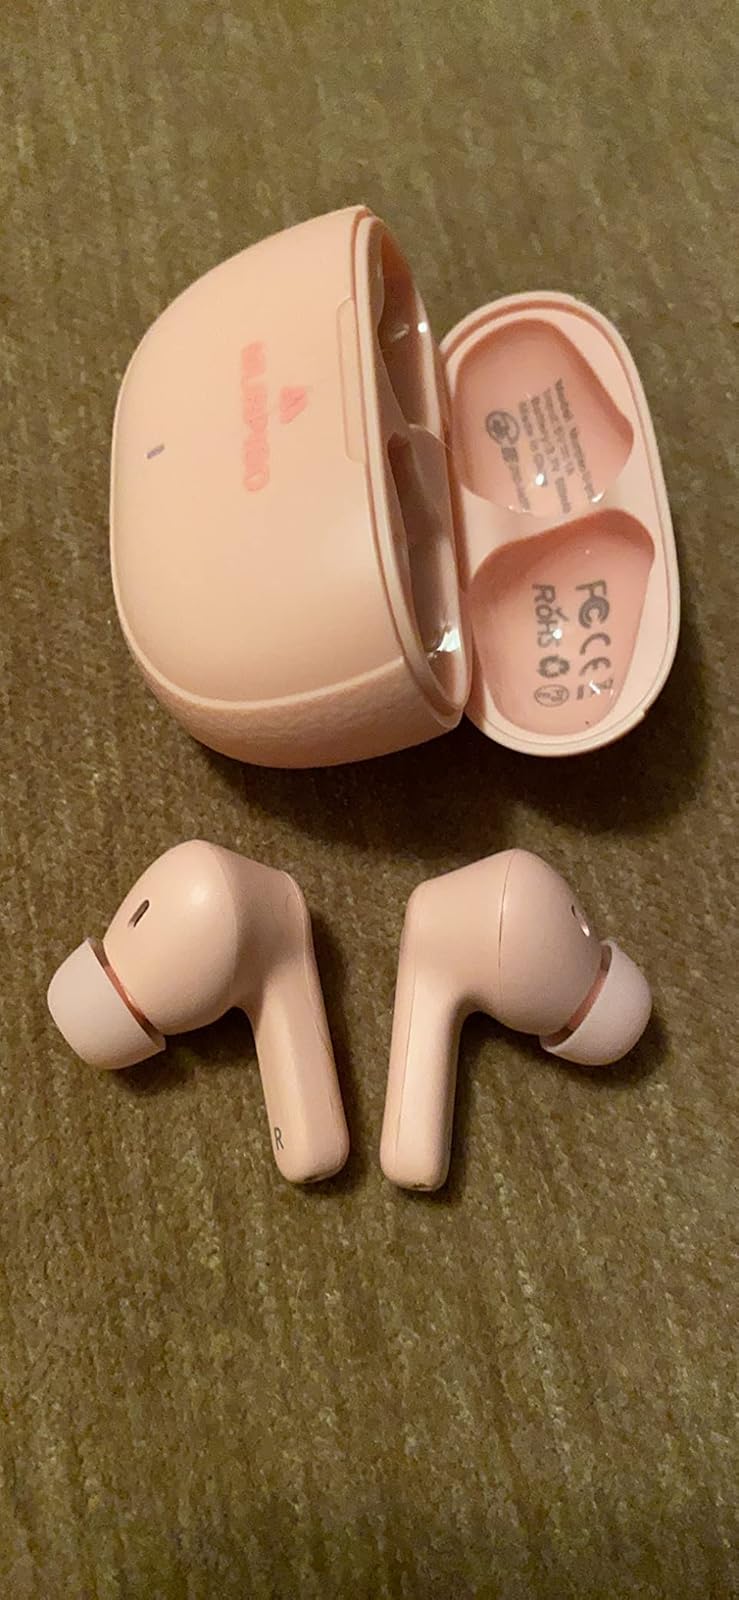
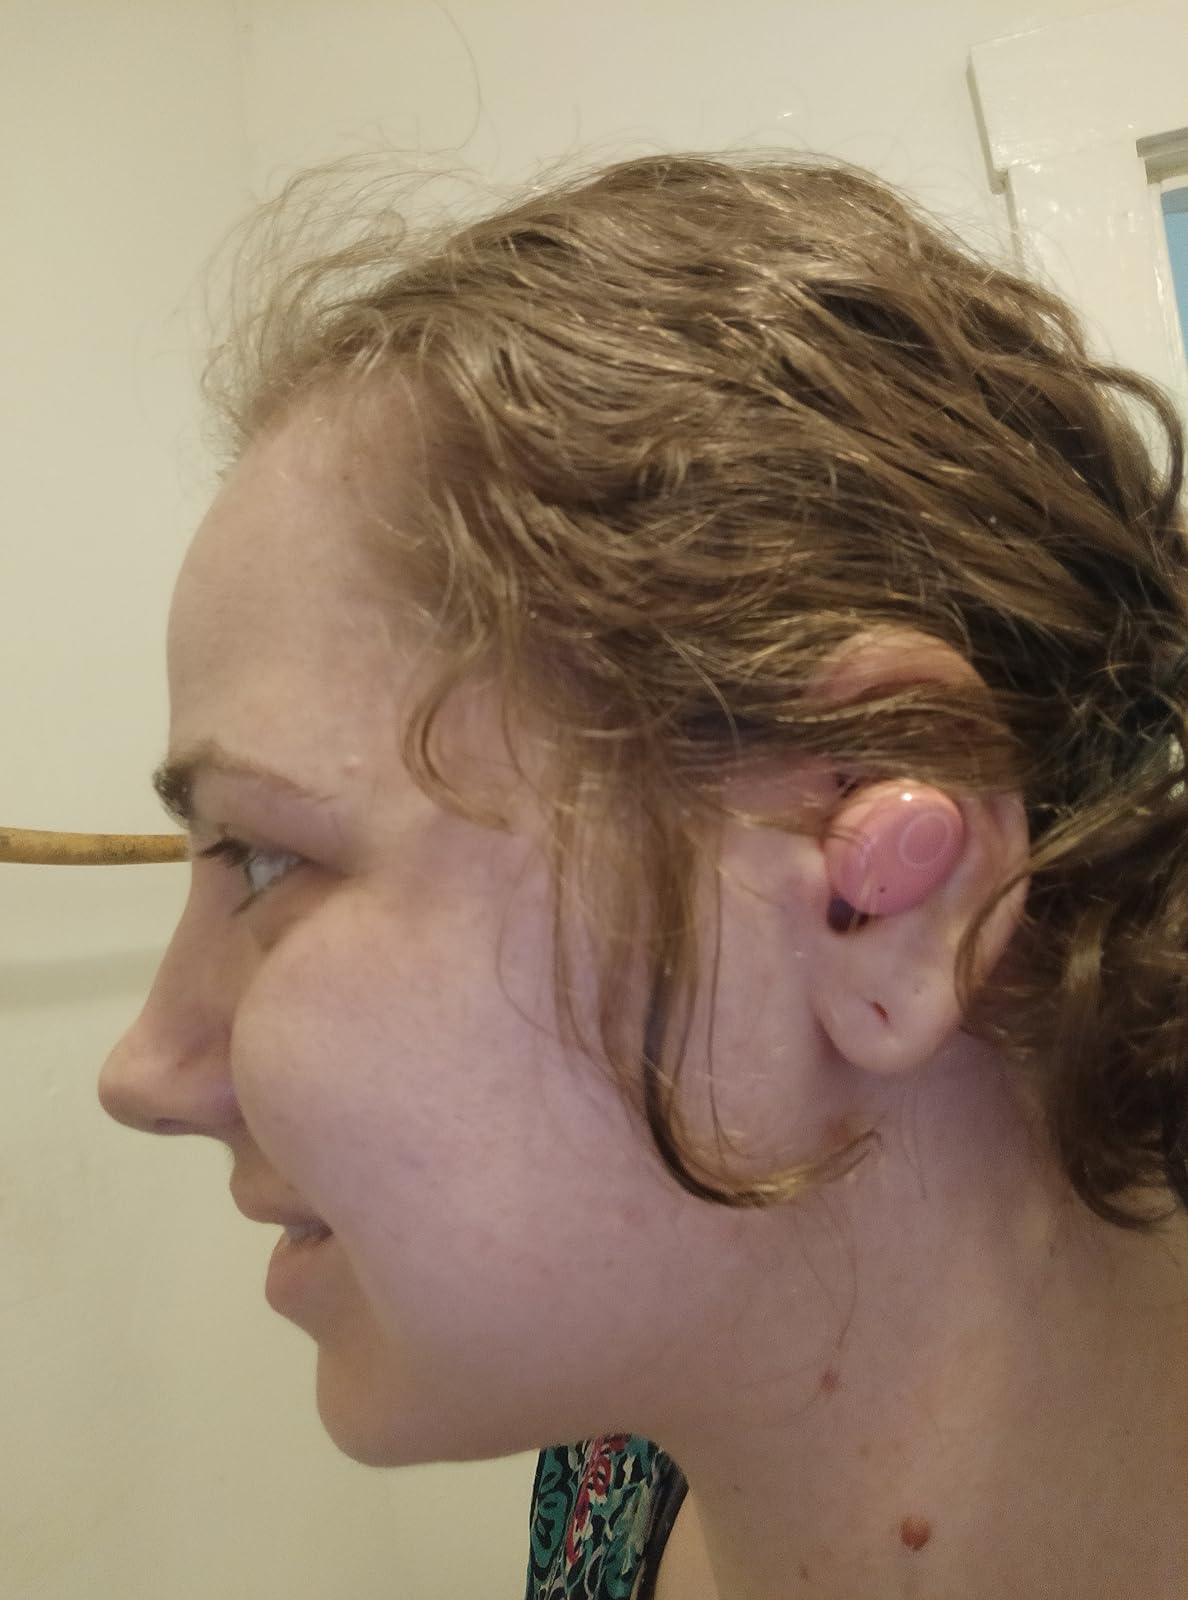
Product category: earbuds
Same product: no